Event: Nepal Earthquake
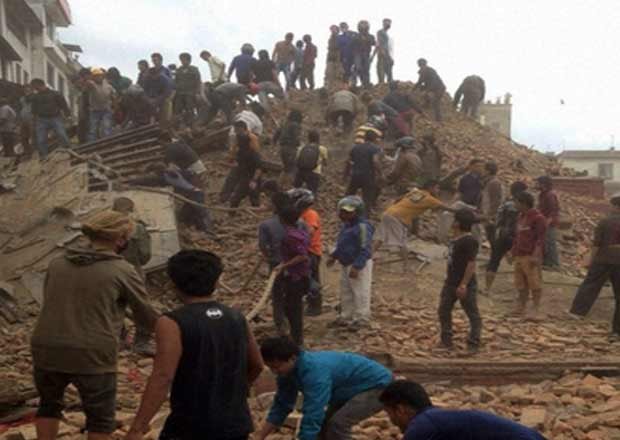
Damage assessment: damage